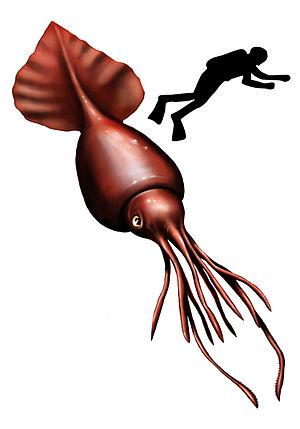
Les calmars de verre ou cranchiidés forment une famille de céphalopodes décapodes.
Le calmar colossal est une espèce de mollusques de la famille des Cranchiidés. Il est le seul représentant du genre Mesonychoteuthis, du grec mesos, onyx et teuthis.
En zoologie, le gigantisme abyssal, aussi appelé gigantisme des profondeurs, est un phénomène biologique mal compris concernant les espèces de crustacés, d'invertébrés et autres animaux vivant dans les abysses qui affichent une plus grande taille que leurs homologues de surface.